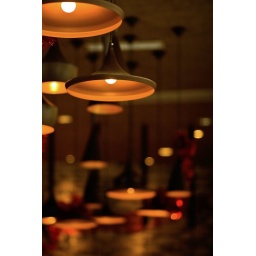
Photo in an Italian restaurant near my office building (Citi tower) in Shanghai (Pudong)